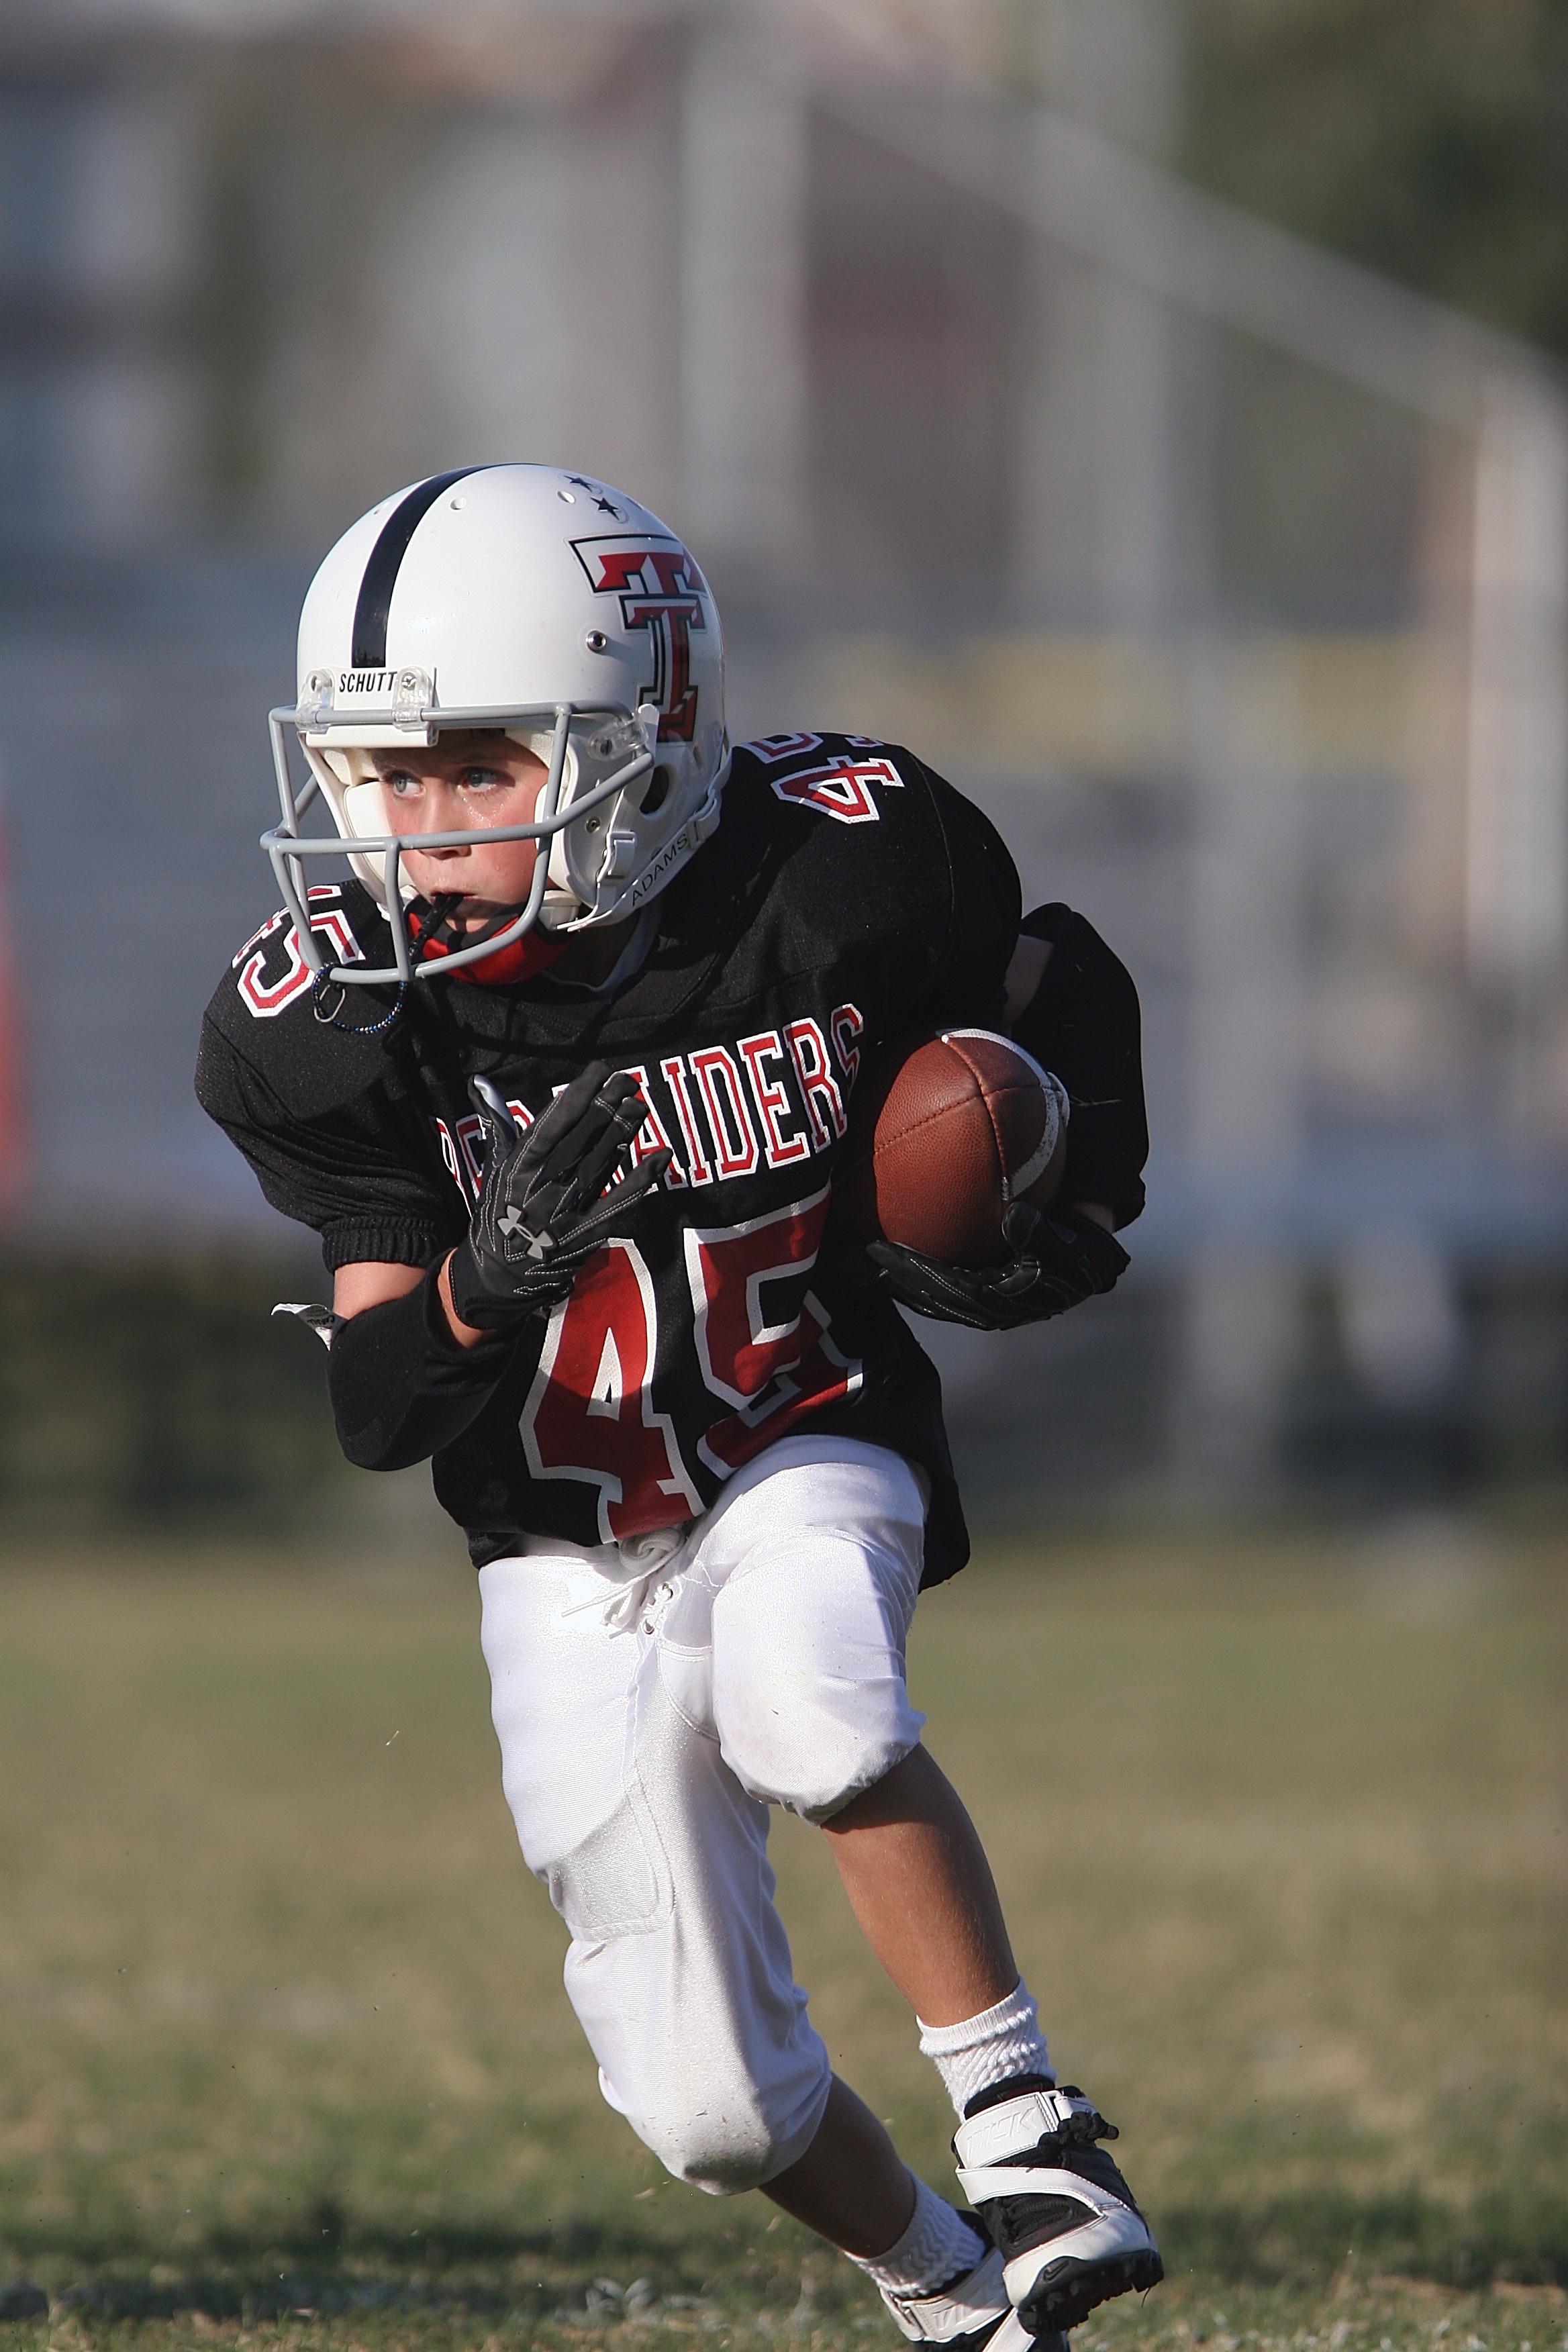
grass, sport, running, run, male, athletic, action, soccer, football, headgear, player, competition, american, american football, sports, helmet, ball, uniform, athlete, texan, achievement, tackle, american football player, ball carrier, gridiron, running back, halfback, youth league, competing, ball game, team sport, baseball positions, football equipment and supplies, gridiron football